Hamilton Academy

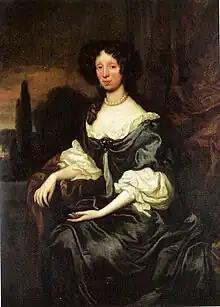

The school, then known as the Old Grammar School of Hamilton (not to be confused with the present Hamilton Grammar School), stood near the churchyard adjoining Hamilton Palace until, in 1714, Anne, 3rd Duchess of Hamilton, great-granddaughter of the founder, re-located the school to a new building on the newly named Grammar School Square also in the lower part of the town, and presented this to the Town Council of Hamilton. The "Statistical Account of Lanarkshire" of 1835 notes of this school building that it "is a venerable pile, near the centre of the town, containing a long wainscotted hall, emblazoned with the names of former scholars, cut out in the wood, as at Harrow."